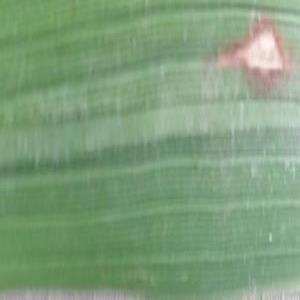
Disease: Blast